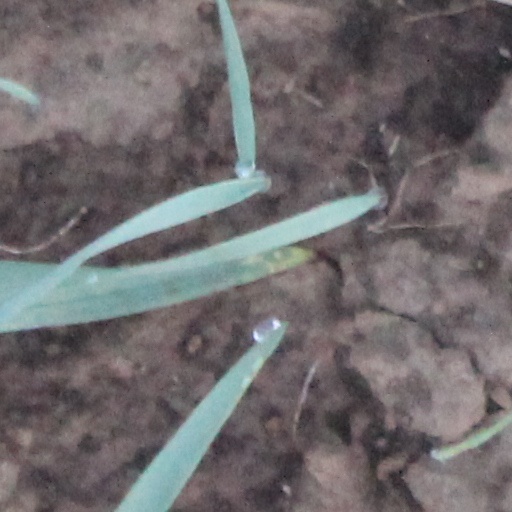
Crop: wheat